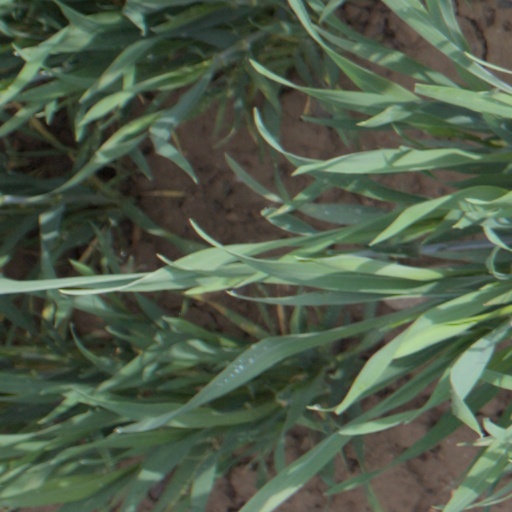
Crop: wheat